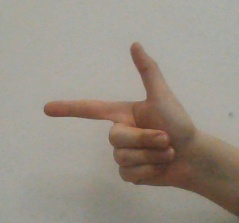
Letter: yaa